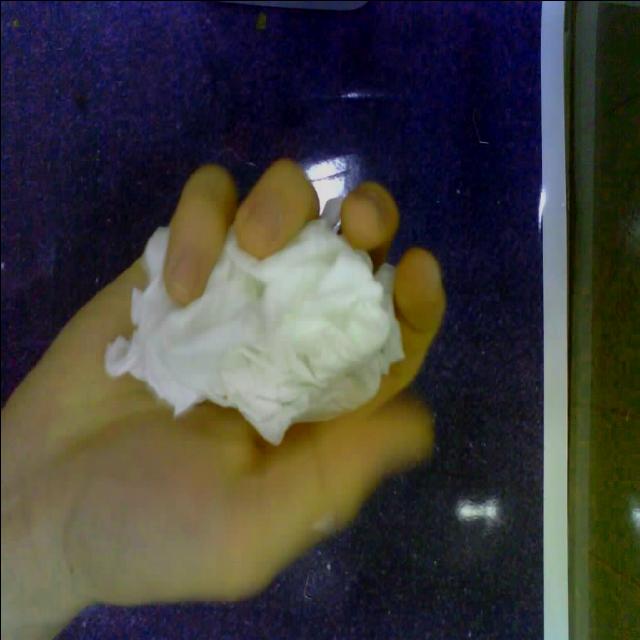
Label: tissues